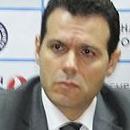
Age: 42